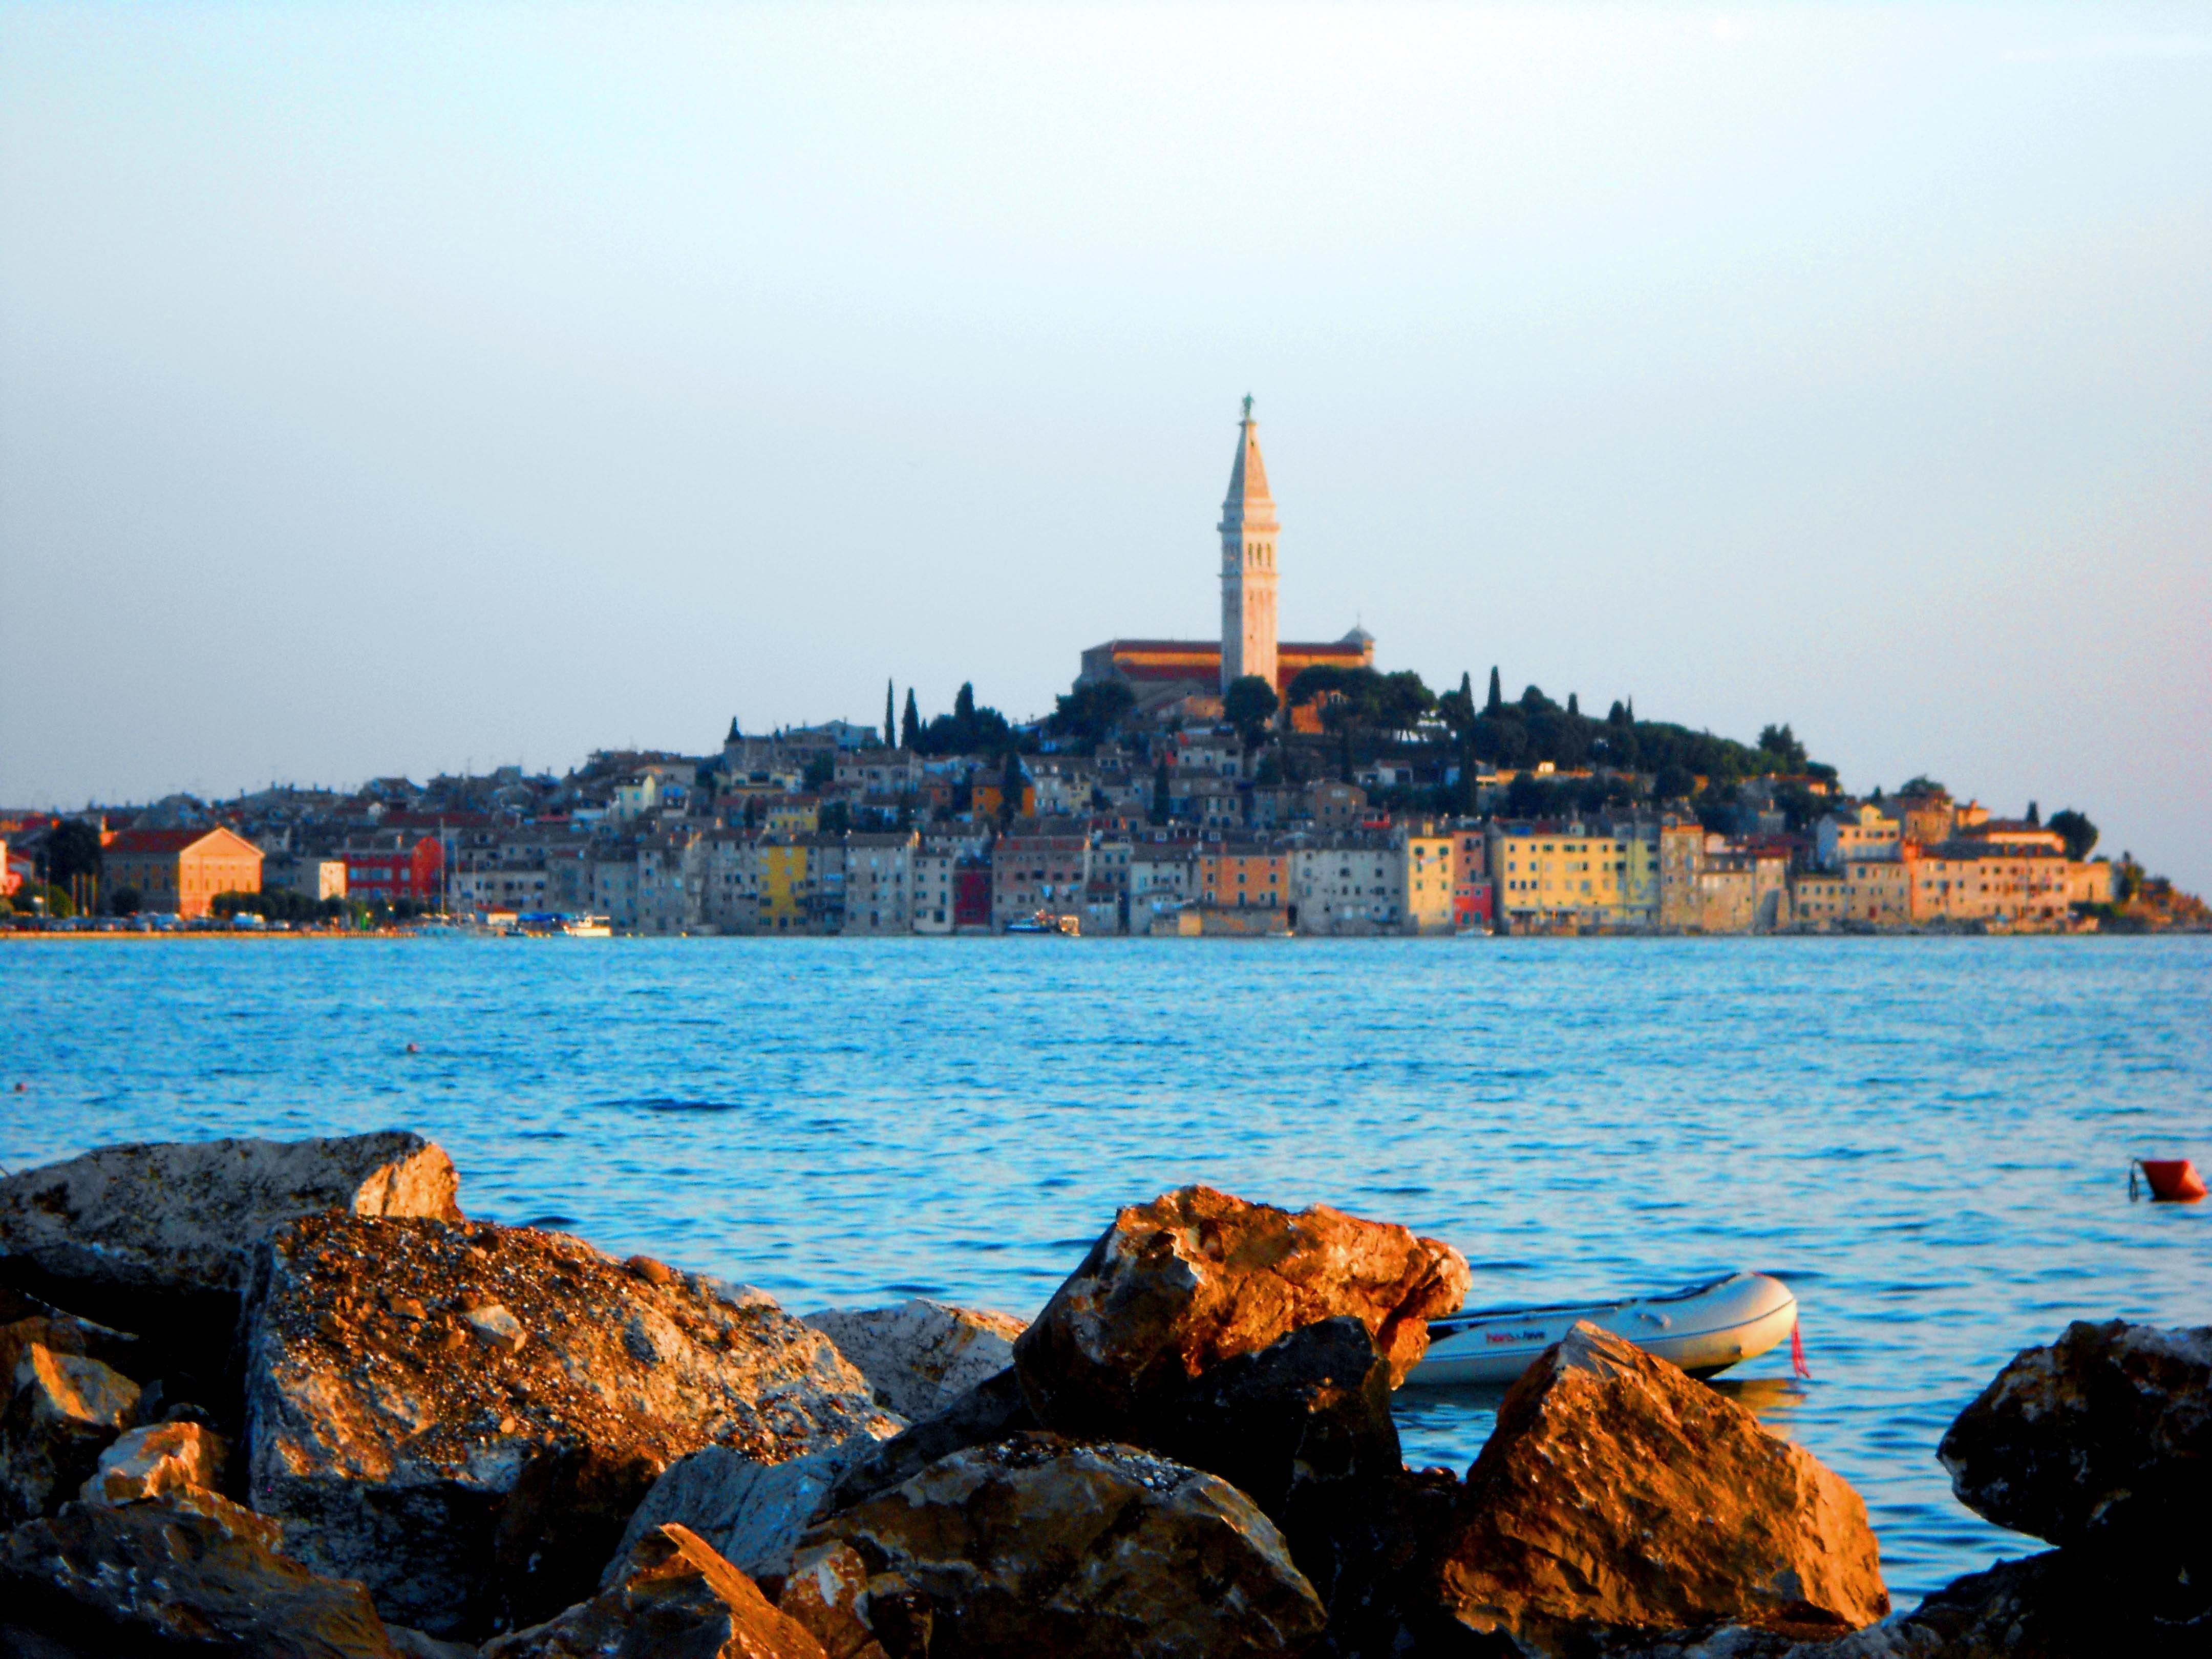
beach, sea, coast, water, rock, ocean, horizon, sunset, morning, shore, vacation, dusk, evening, tower, bay, church, body of water, croatia, cape